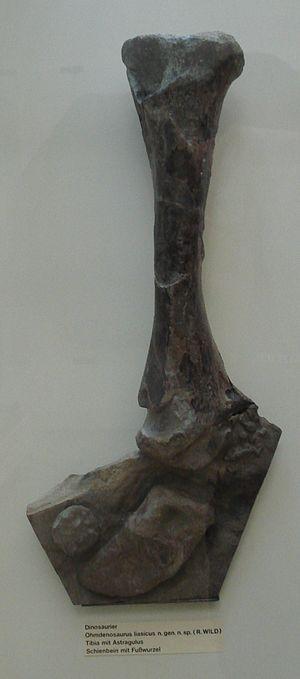
Ohmdenosaurus est un genre de dinosaures sauropodes du Jurassique inférieur retrouvé en Europe. Sa taille est estimée à environ 4 mètres de long.